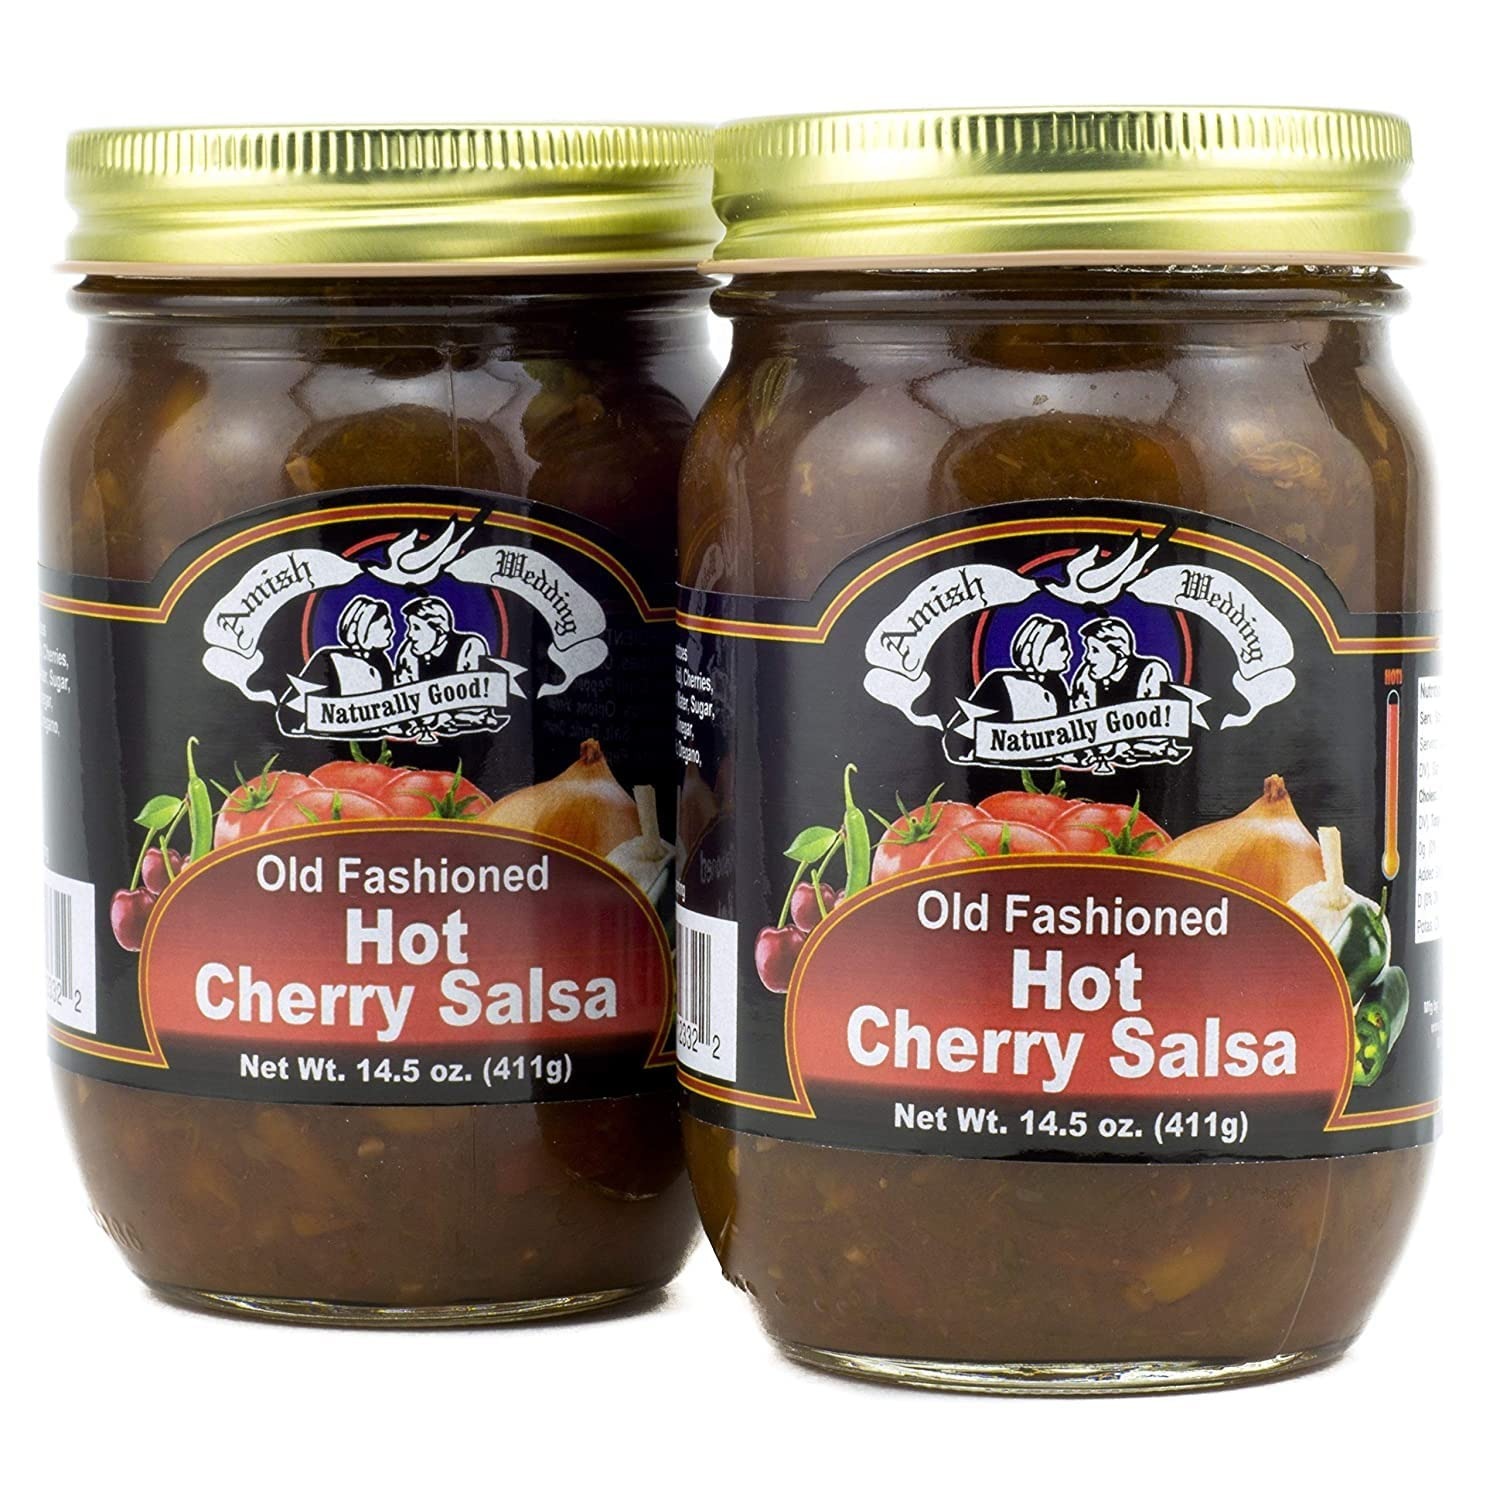
Item Name: Amish Wedding Hot Cherry Salsa 14.5oz (Pack of 2)
Bullet Point 1: Pack of 2 jars
Bullet Point 2: Perfect for an easy, crowd-pleasing snack
Bullet Point 3: Made only with the finest, natural ingredients - no artificial preservatives or colors
Bullet Point 4: Each glass jar net wt 14.5 oz
Bullet Point 5: USA made in Ohio's Amish Country Ingredients: Tomatoes (tomatoes, citric acid), cherries, green chili pepper, water, sugar, jalapenos, onions, vinegar, cilantro, salt, garlic, oregano, cayenne pepper.
Product Description: Get the chips ready. This locally-crafted salsa is kettle cooked to perfection for naturally thick, chunky and irresistibly good salsa.Pack of 2 jars. Perfect for an easy, crowd-pleasing snack. Made only with the finest, natural ingredients - no artificial preservatives or colors. Each glass jar net wt 14.5 oz. USA made in Ohio's Amish Country. Ingredients: Tomatoes (tomatoes, citric acid), cherries, green chili pepper, water, sugar, jalapenos, onions, vinegar, cilantro, salt, garlic, oregano, cayenne pepper.
Value: 29.0
Unit: Ounce

Price: 24.98